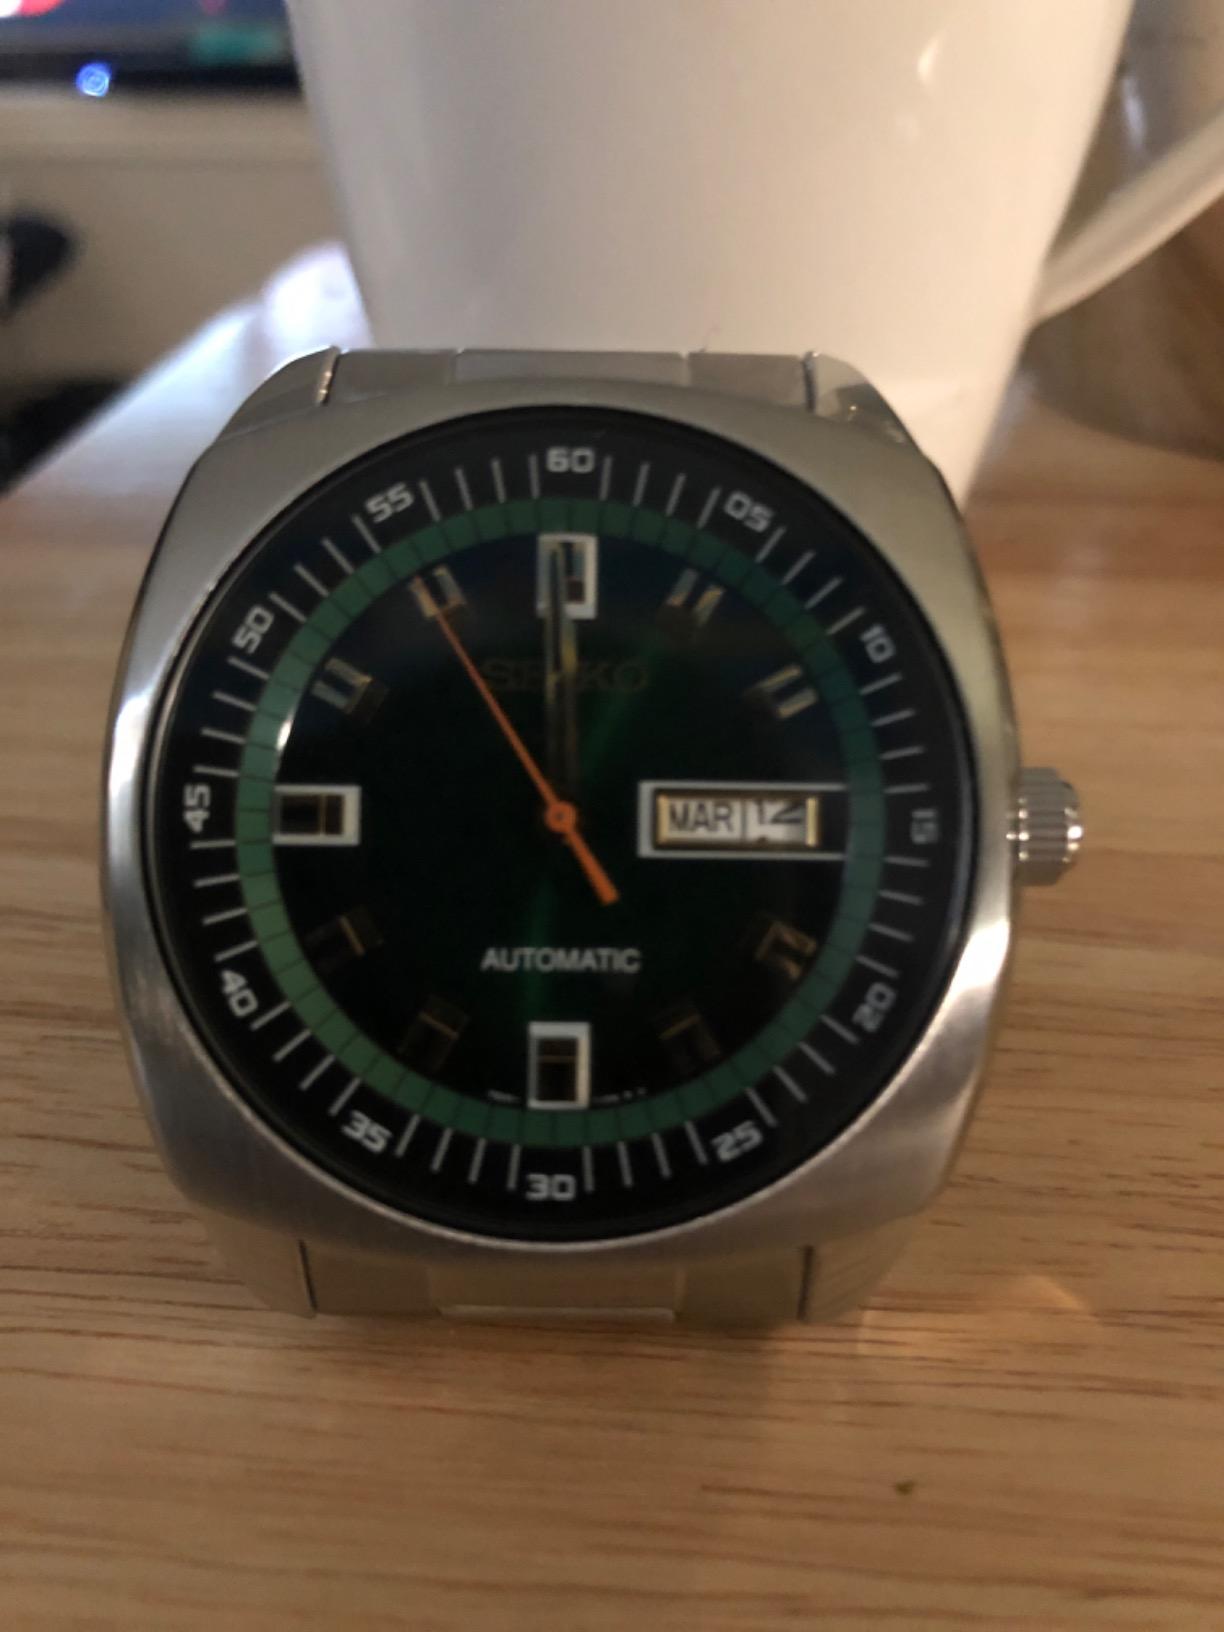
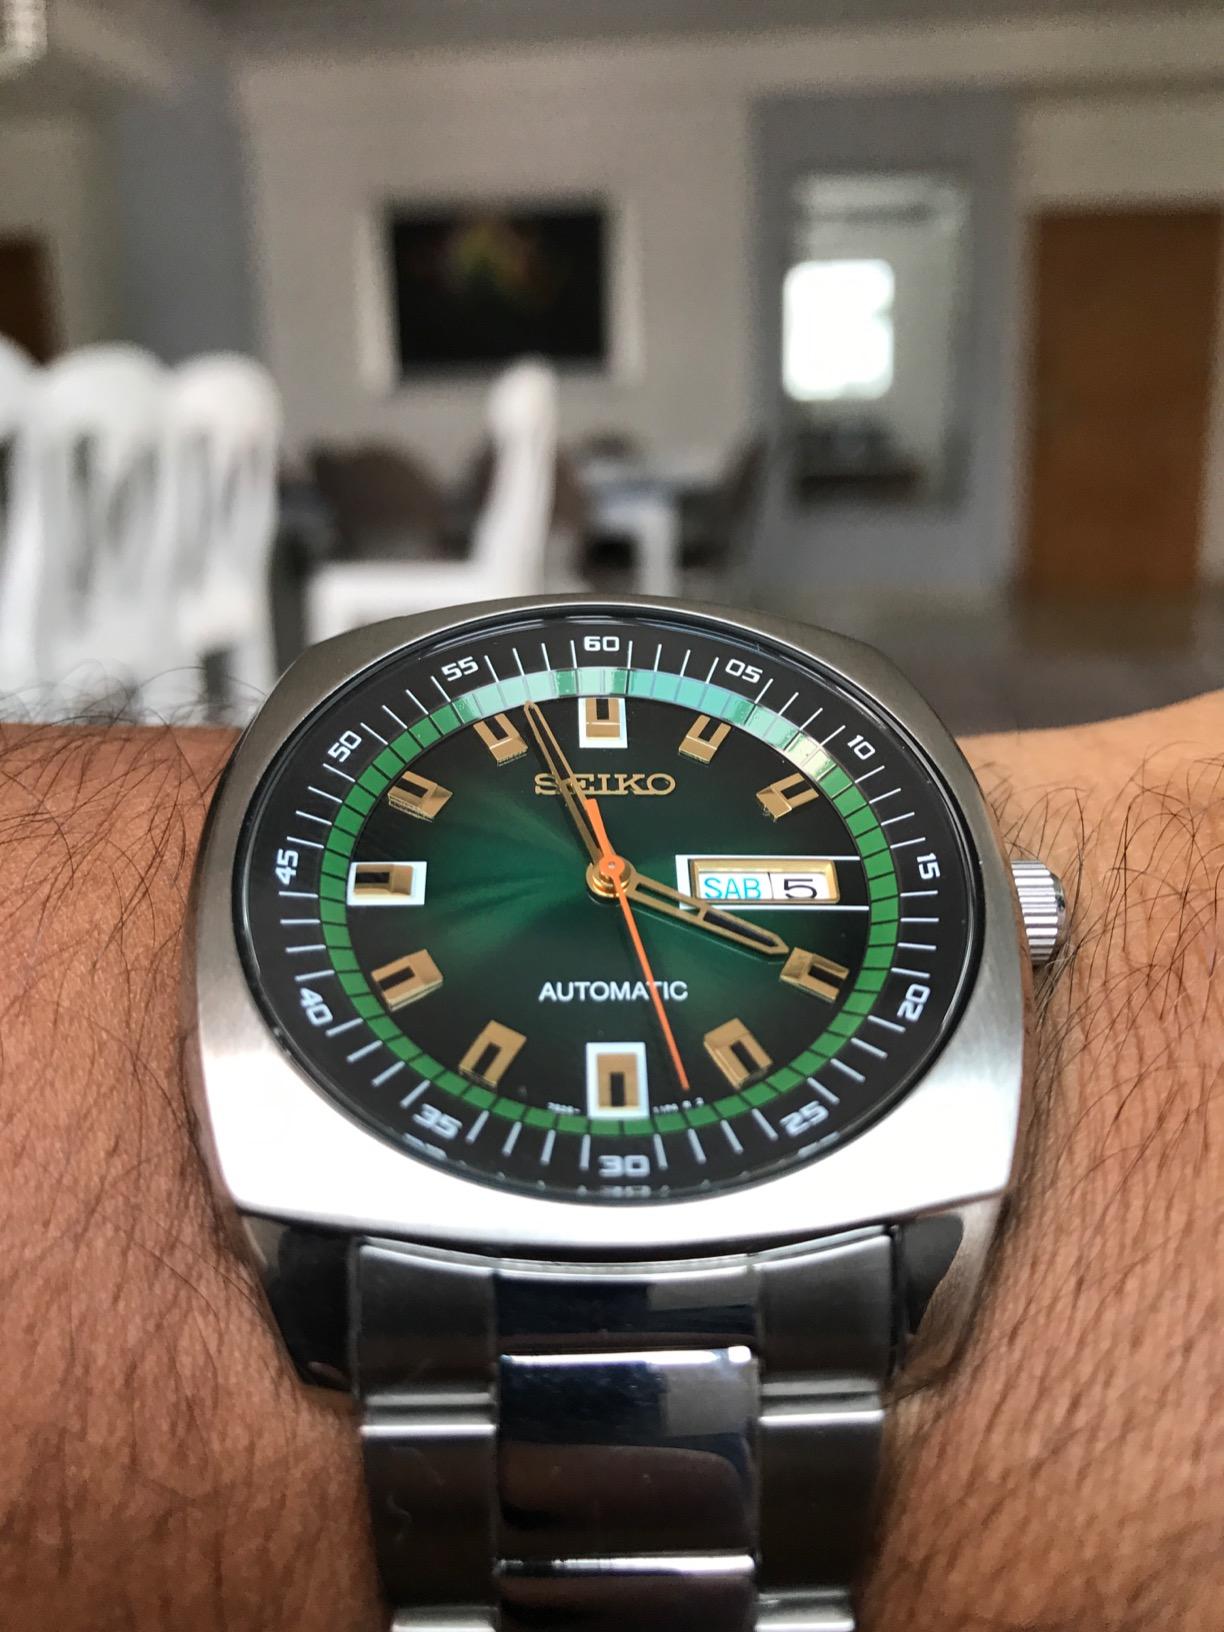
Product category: accessories_watch
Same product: yes